Tirur River

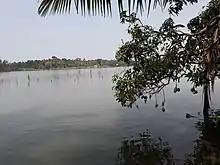
The Tirur River

The Tirur River or Tirur-Ponnani River begins in the Tirur taluk village of Athavanad in the Malappuram district of the state of Kerala in south India and flows south-west to Thirunavaya and then north-west to Elamkulam where it turns south-west at Alinchuvadu and passes through Tirur town, and finally joins the Bharathapuzha River, which flows into the Arabian Sea near the coastal town of Ponnani. It is known for its beautiful mangroves and its many varieties of fishes and birds.